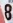
Number: 8